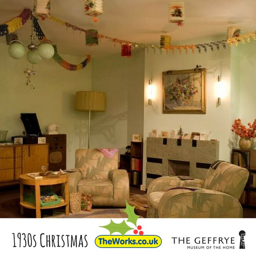
which is your favourite home - there have been so many styles and traditions .